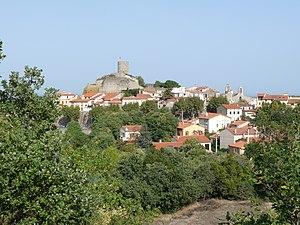
Vue générale de Laroque-des-Albères (Pyrénées-Orientales, France).
Laroque-des-Albères est une commune française située dans le département des Pyrénées-Orientales, en région Occitanie.
Le canton de Laroque ou de La Roque est une ancienne division administrative française, située dans le département des Pyrénées-Orientales et la région Occitanie.